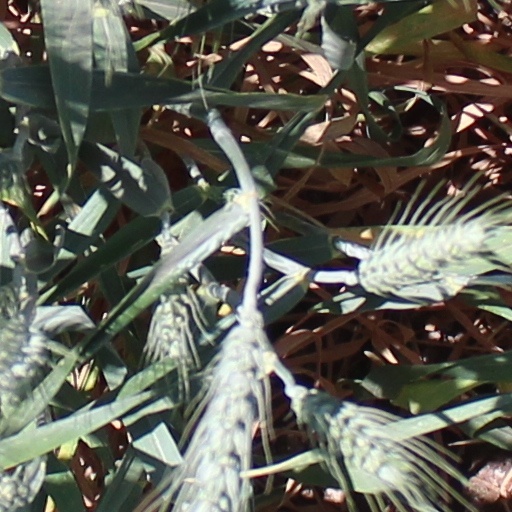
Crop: wheat